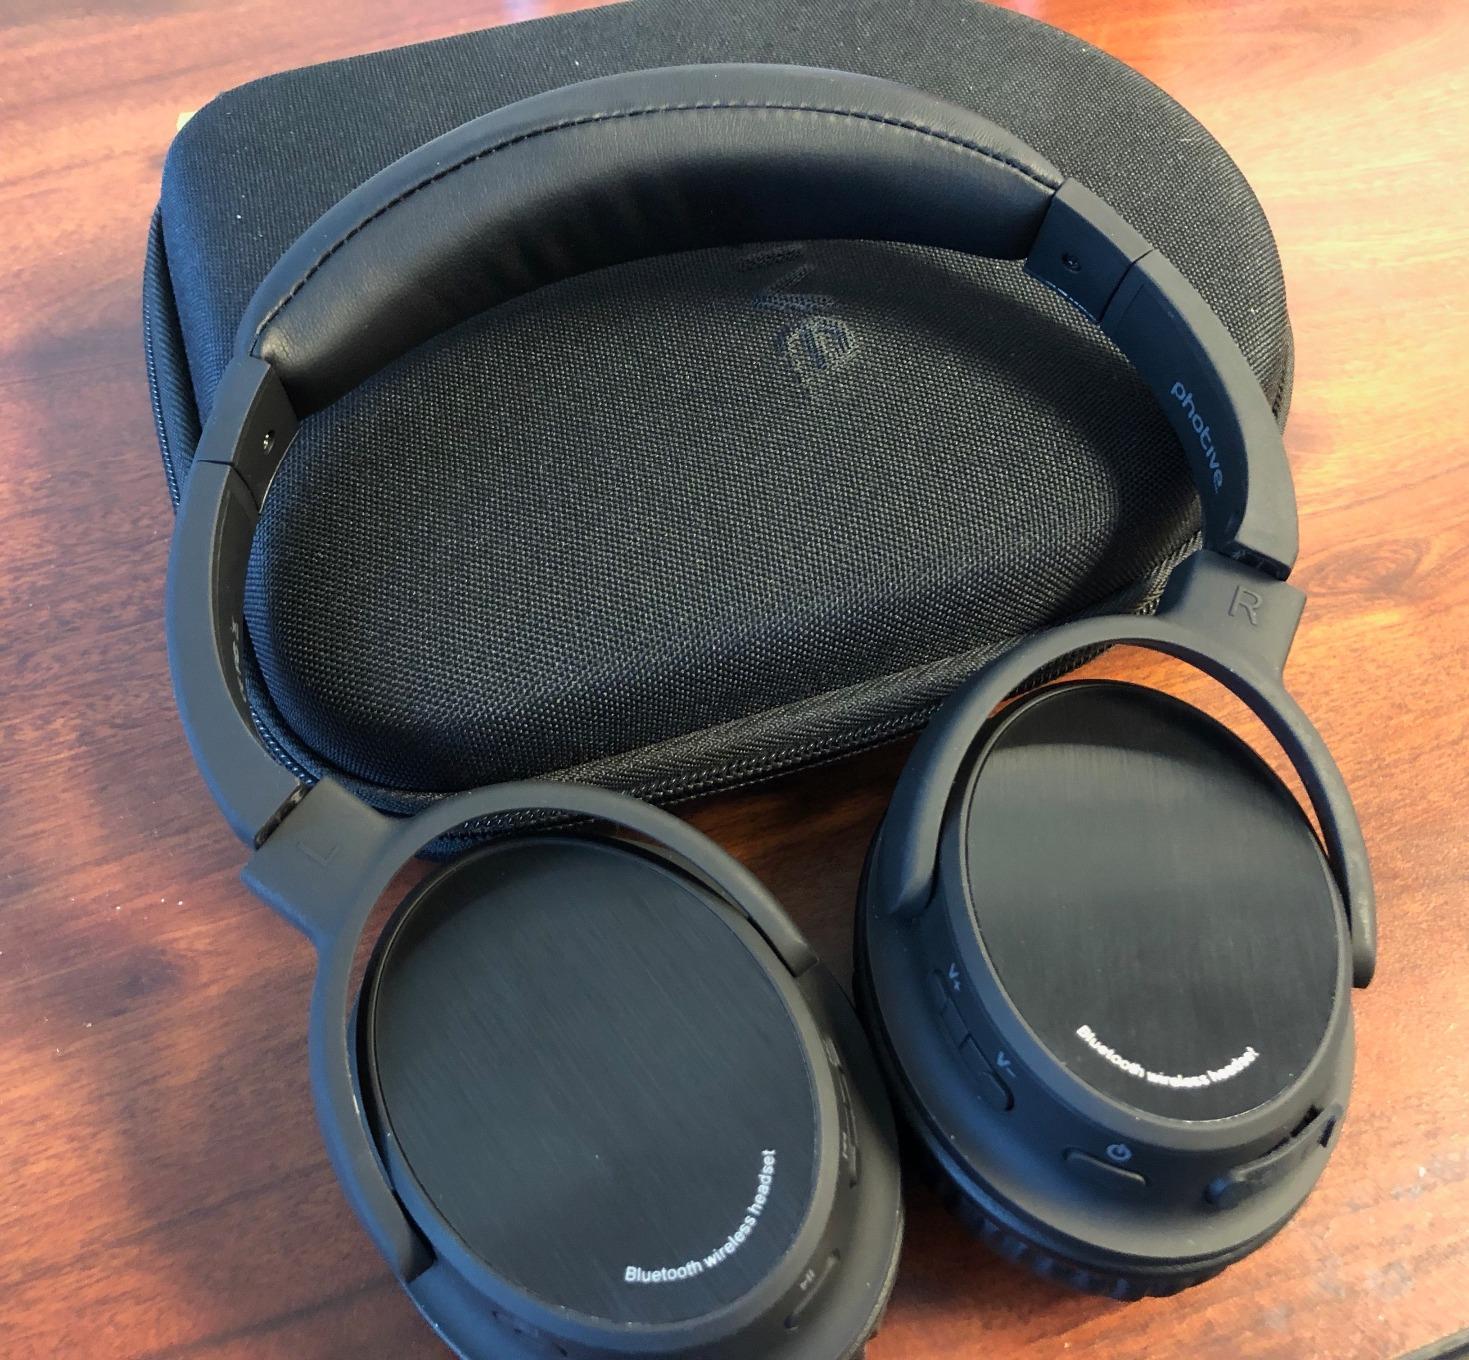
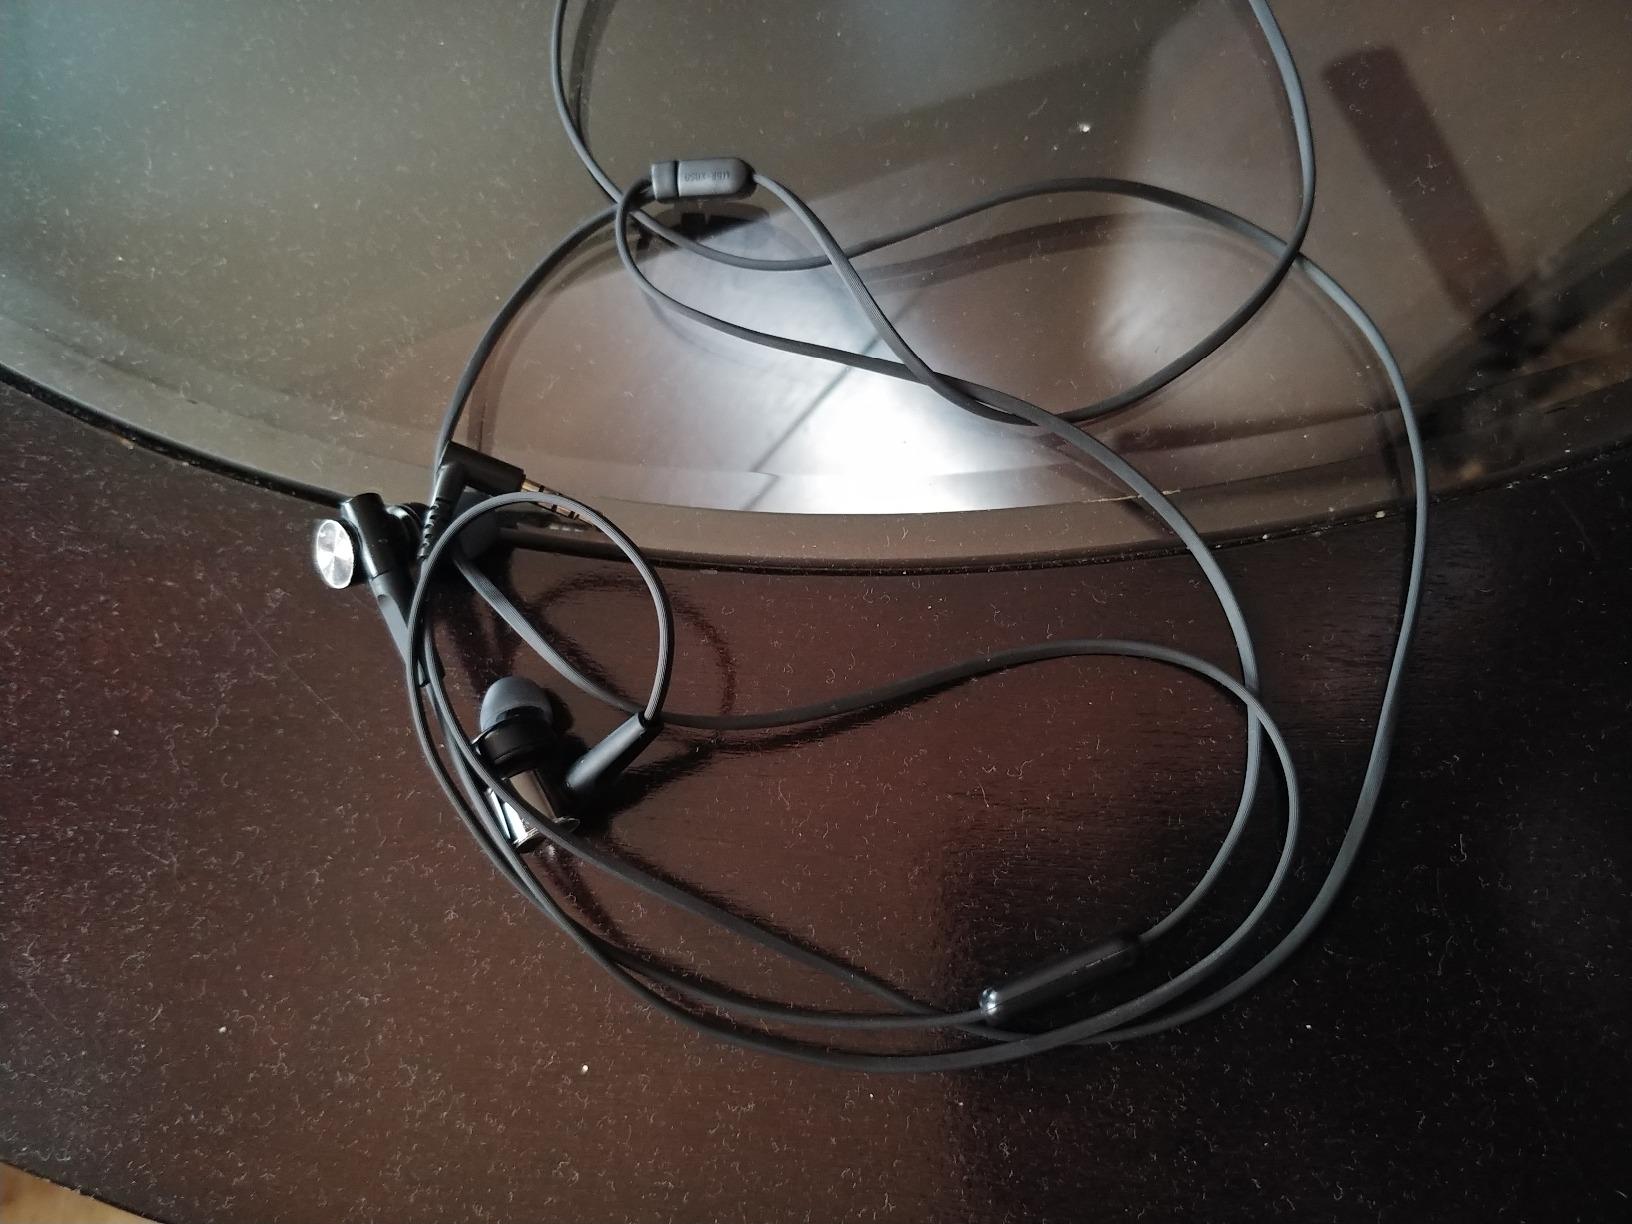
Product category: headphones
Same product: no